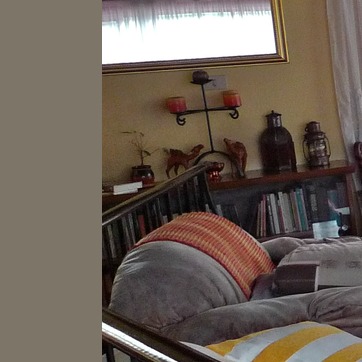
Material: wood